Glas-allt-Shiel

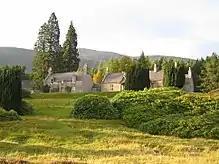
Allt-na-giubhsaich

Victoria and Albert's first visit to Balmoral was when they stayed there for the autumn of 1848. They visited the nearby hunting lodge called Allt-na-giubhsaich near the foot of Loch Muick and in August next year they stayed overnight at this lodge – in the meantime it had been extended and improved although Victoria still regarded it as our "little bothie". By the time they stayed at the lodge the following year John Brown had become one of the queen's attendants – he was one of a team of four servants who rowed her party to the head of the loch. On 30 August 1849 she wrote about the location "The scenery is beautiful here, so wild and grand – real severe Highland scenery, with trees in the hollow. We had various scrambles in and out of the boat and along the shore, and saw three hawks, and caught seventy trout. I wish an artist could have been there to sketch the scene; it was picturesque – the boat, the net, and the people in their kilts in the water, and on the shore."